18th Pennsylvania Cavalry Regiment

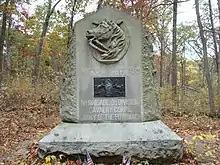
cavalry monument in woods

On July 1, Farnsworth's Brigade was in the Abbottstown-Berlin area of Pennsylvania. They chased rebel cavalry and captured several prisoners. On July 2, the division moved closer to Gettysburg, and was on the right side of the entire Union army—close to New Oxford and Hunterstown. On July 3, the First Brigade moved to the left wing of the army, about from Gettysburg near two hills known as Little Round Top and Big Round Top. For most of the day, the 18th Pennsylvania was at the rear of the brigade, and conducted only a few scouting tasks with small groups of soldiers.